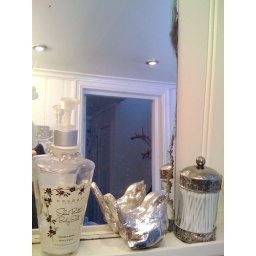
Through the mirror in our bathroom